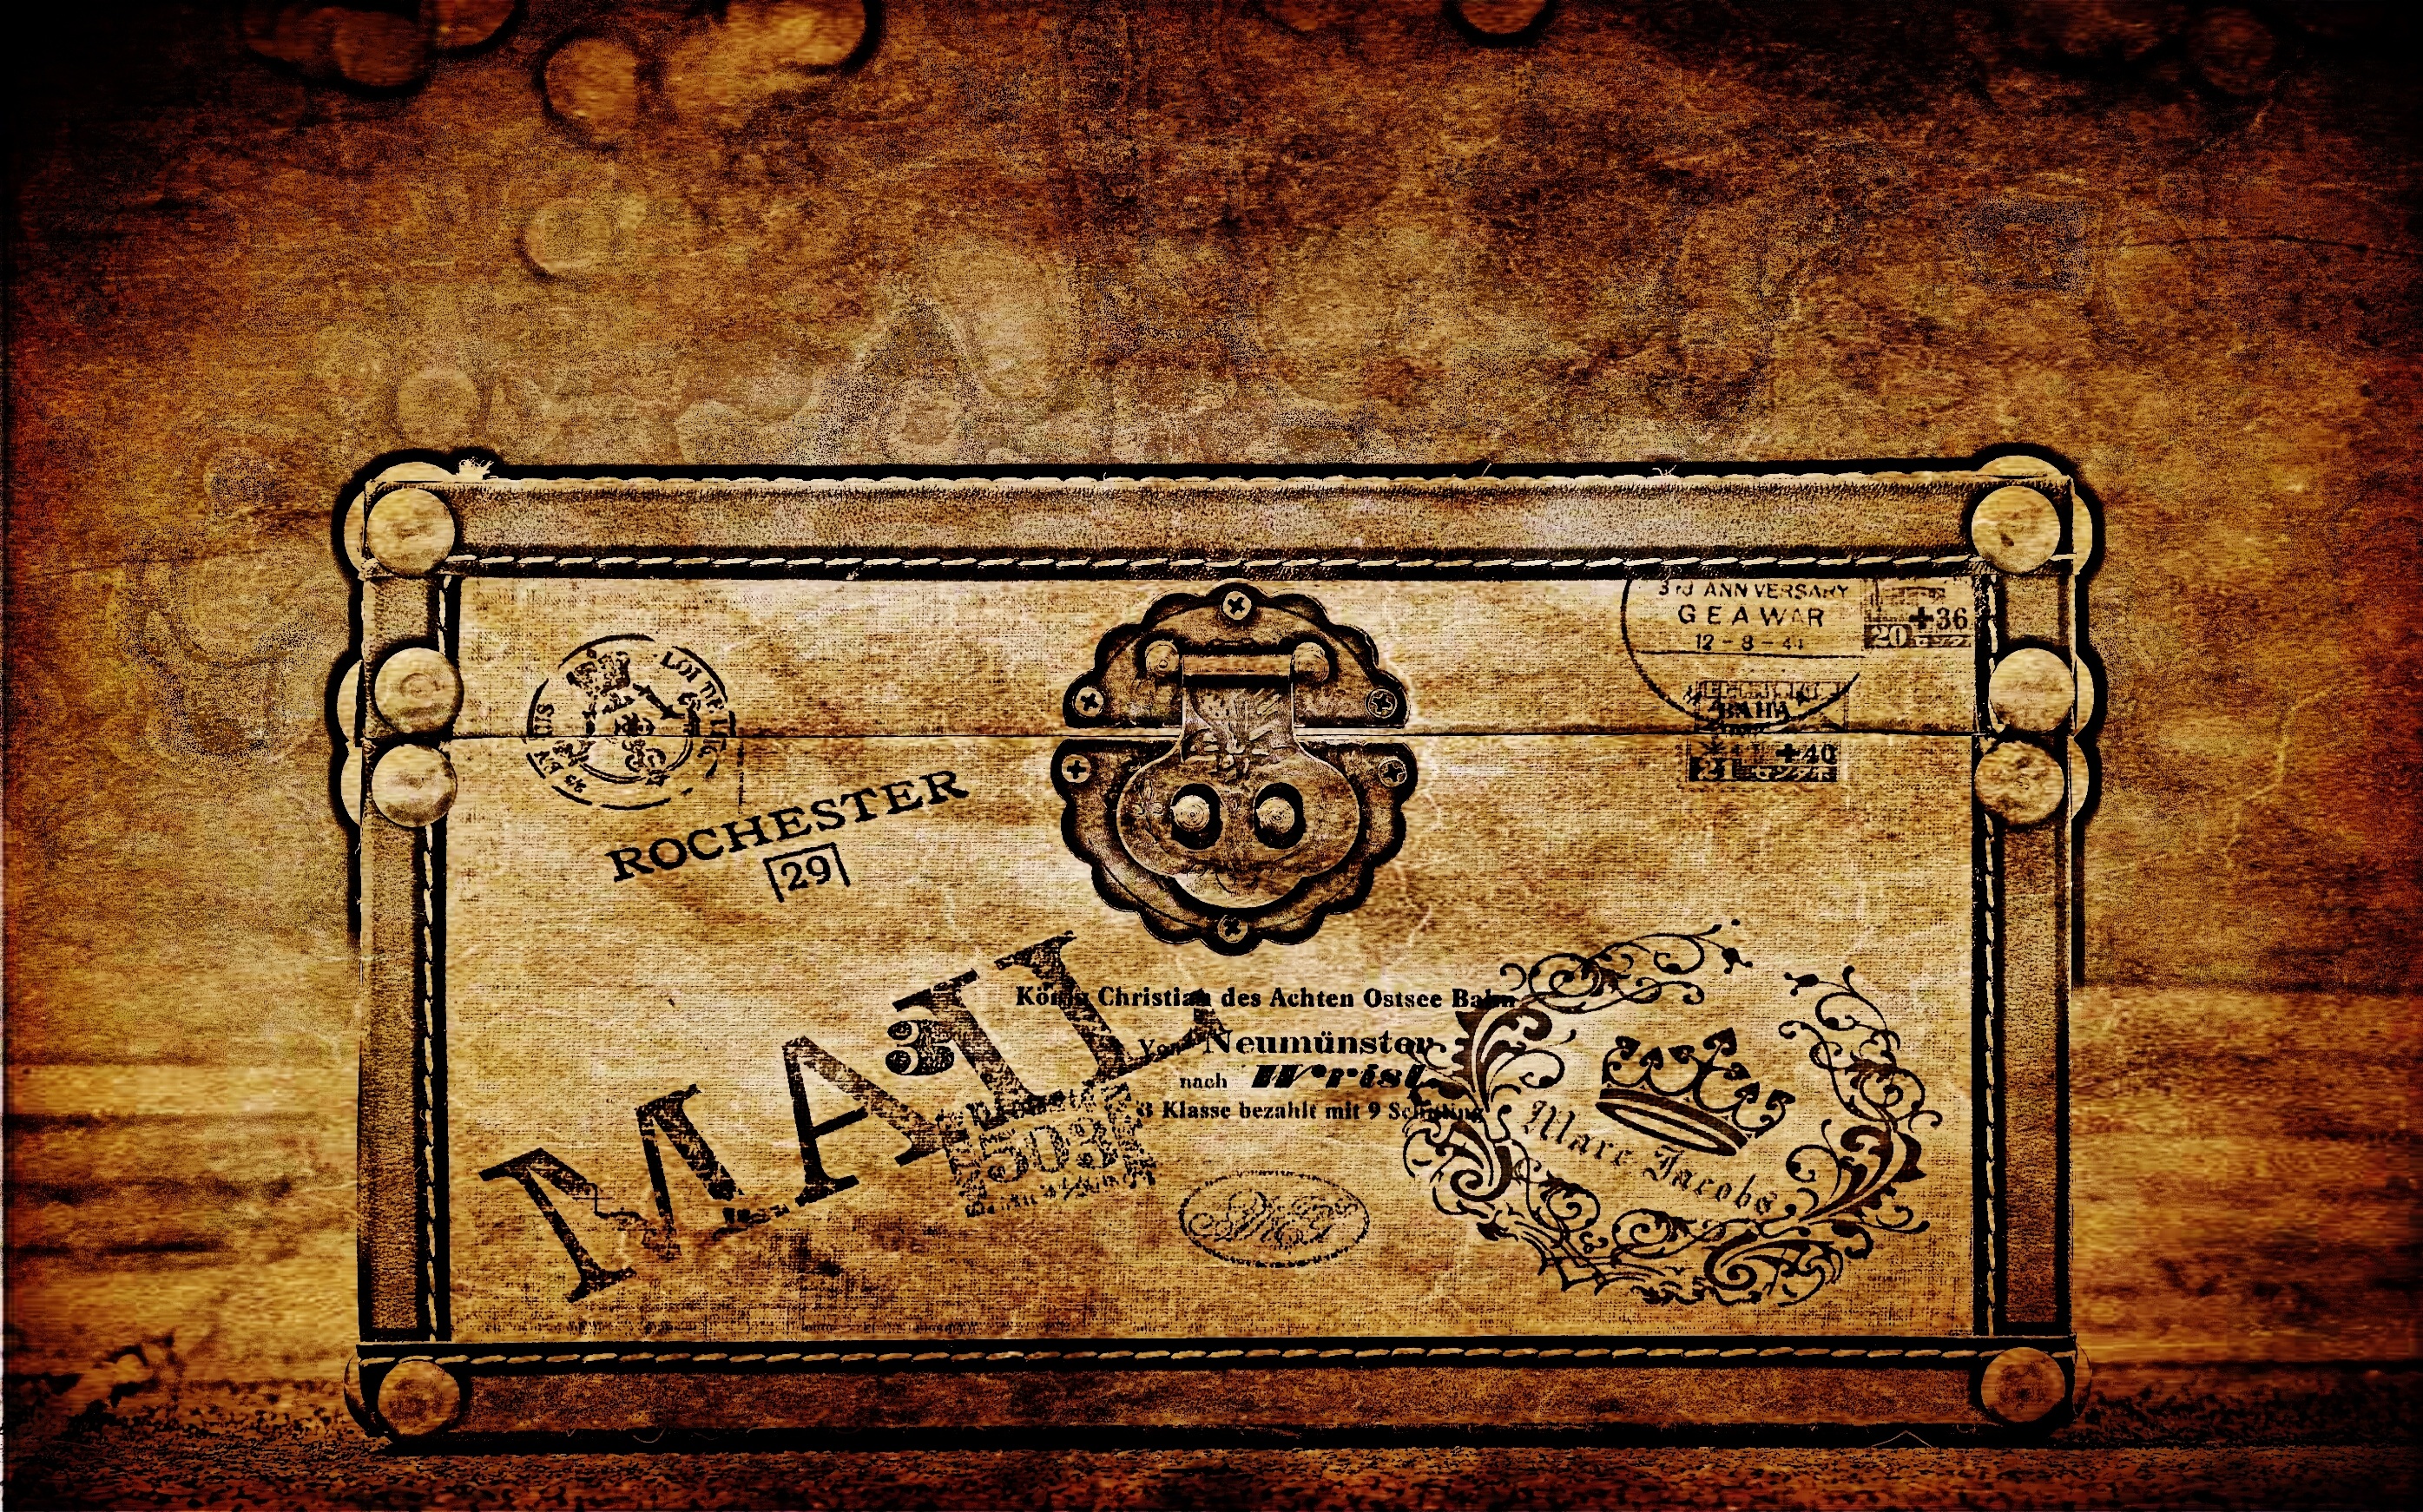
wood, texture, number, wall, box, luggage, chest, mail, font, sepia, art, drawing, text, shape, closure, send, go away, lap, album cover, ancient history